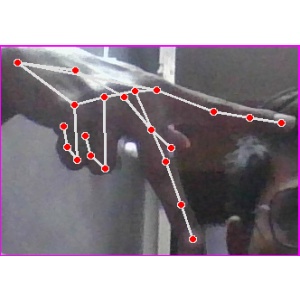
अक्षर: प